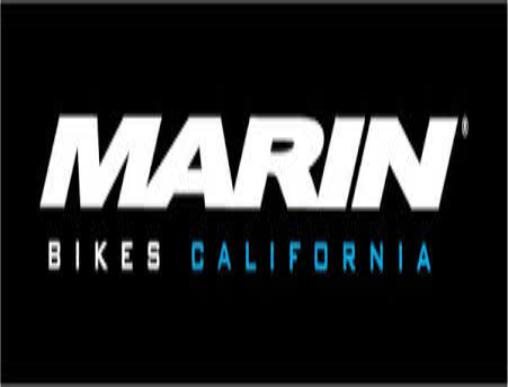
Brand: marin bikes
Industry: Transportation